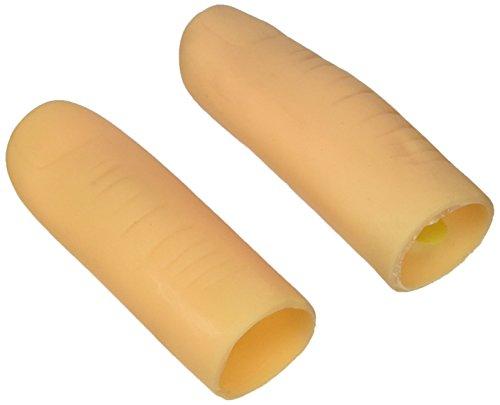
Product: Alien GLO Fingers Battery Operated Glow in The Dark 2Piece Finger Set
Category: Toys & Games | Novelty & Gag Toys | Gag Toys & Practical Jokes
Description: Lights Activate As Fingers Slip Into Device.
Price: $5.99
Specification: ProductDimensions:1x0.8x5inches|ItemWeight:4ounces|ShippingWeight:4ounces(Viewshippingratesandpolicies)|ASIN:B01DJU4J68|Itemmodelnumber:JA710-1pc|Manufacturerrecommendedage:4-15years